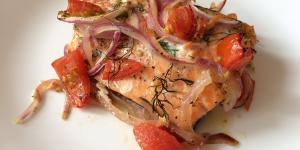
salmon al horno con hinojo y tomate